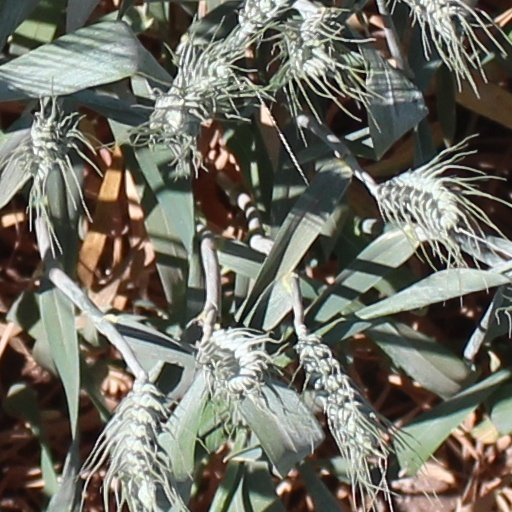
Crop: wheat